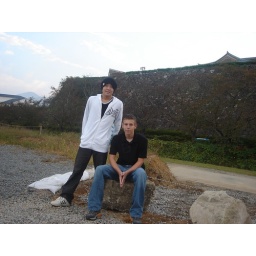
Yuichi is the boy from Dustin's exchange family. I think this is Sasayama castle they are standing in front of.